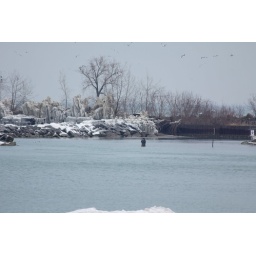
See the iceSee the snowSee the nutjob standing in the lake fishing!